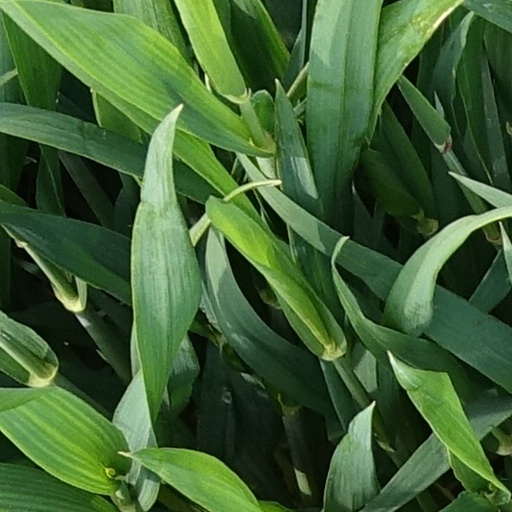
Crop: wheat